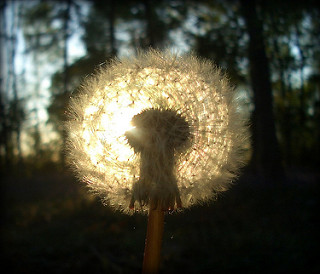
Flower: dandelion